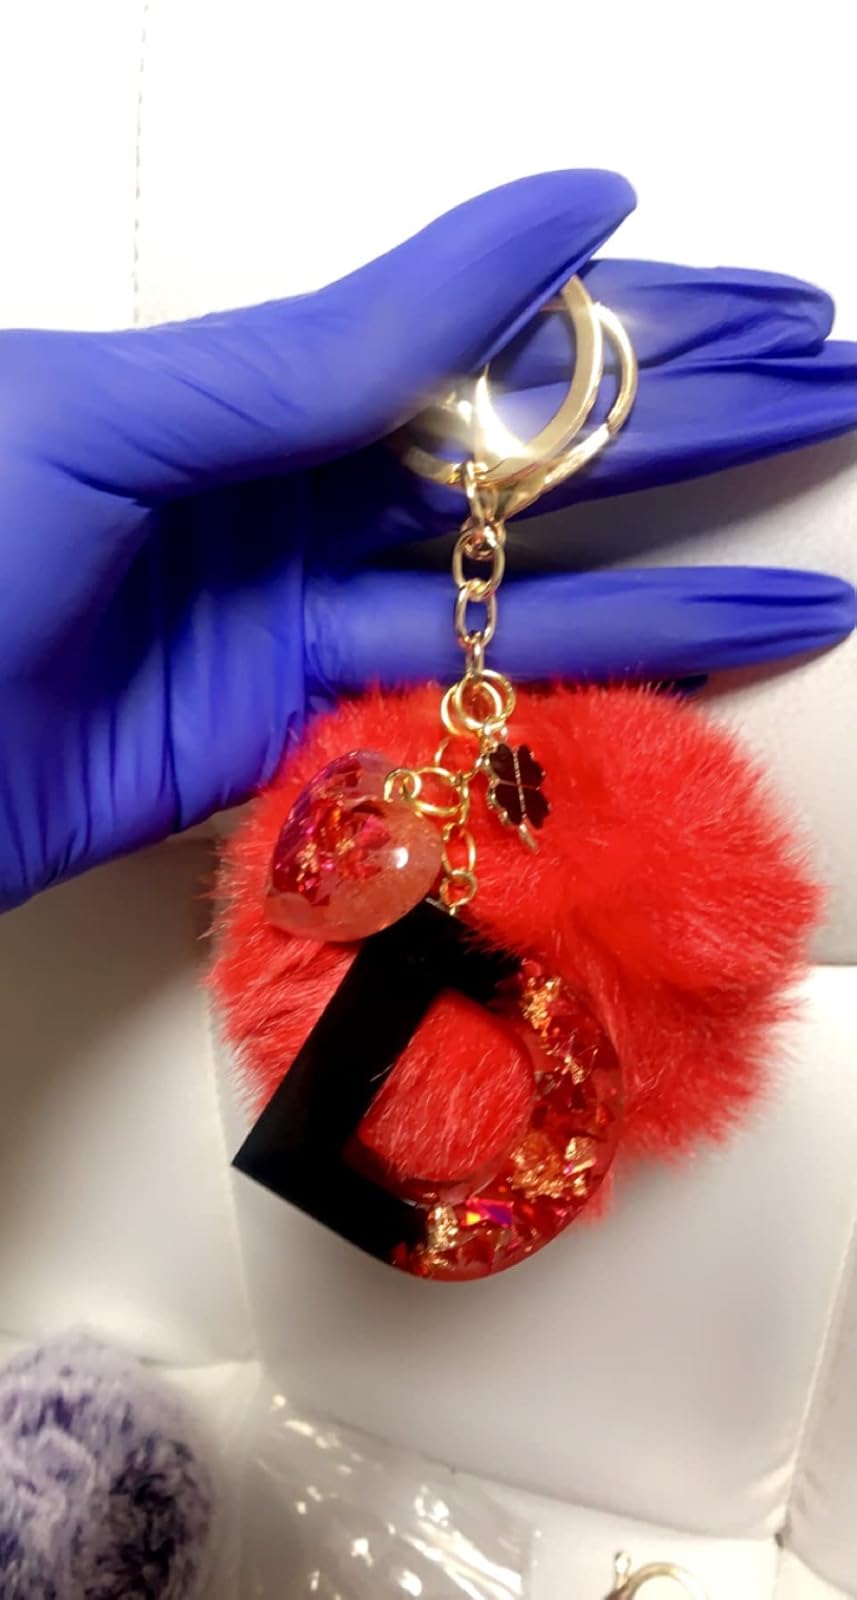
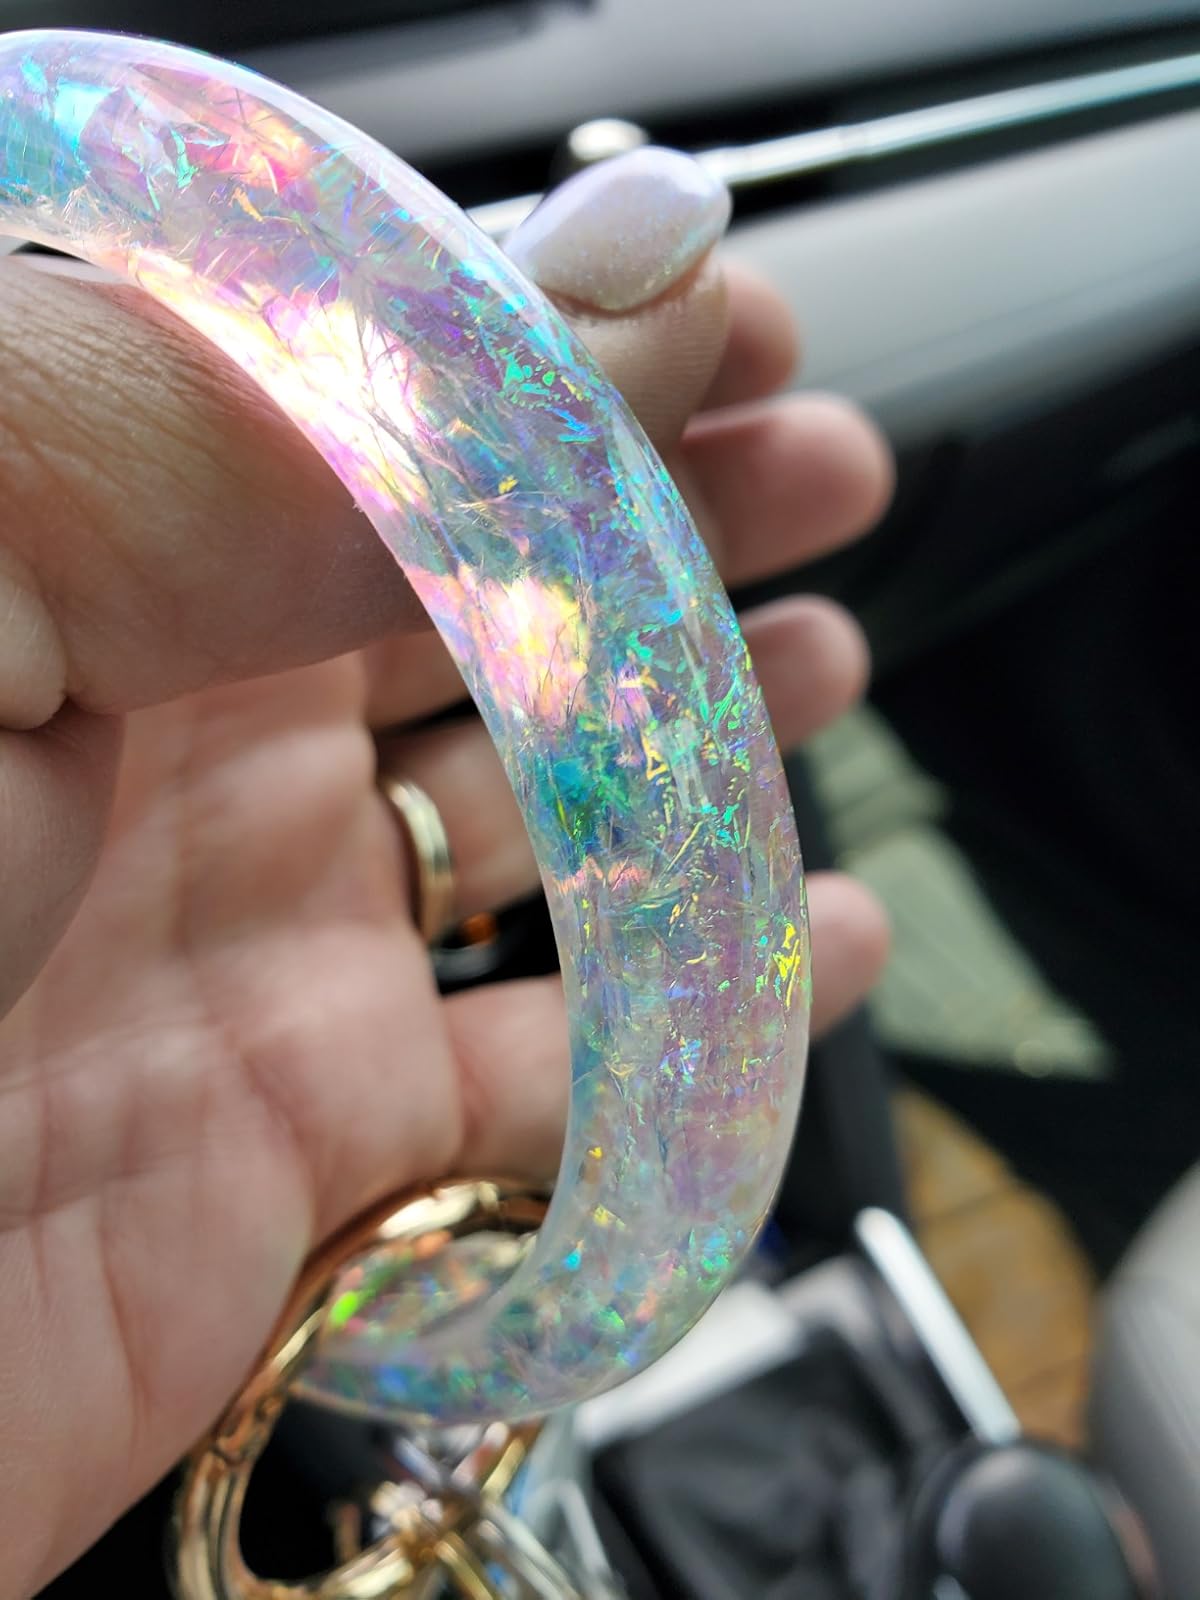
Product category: accessories_keychain
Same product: no